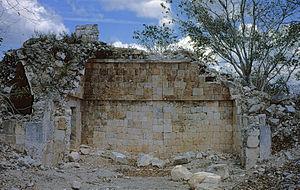
Xcalumkin, également nommé Holactun ou Yokactun, est un site archéologique maya situé à 4,5 km au sud-est de la localité moderne de San Vicente Cumpich et à 13 km de la ville d'Hecelchakan, dans l'État de Campeche, au Mexique. Une première description du site est faite en 1887 par l'explorateur austro-allemand Teobert Maler. Un siècle plus tard l'archéologue américain Harry Pollock a distingué en 1980 plusieurs groupes d'édifices : le groupe principal, le groupe nord, le groupe initial, le groupe des hiéroglyphes et le groupe de la colline nord. Depuis 1992 une équipe d'archéologues français du Centre Français d'Etudes Mexicaines et Centraméricaines fouille le site. Un certain nombre de restaurations ont eu lieu à l'initiative d'Antonio Benavides Castillo de l'Institut National d'Anthropologie et d'Histoire de Campeche. Les pièces les plus intéressantes sont aujourd'hui visibles au musée d'archéologie d'Hecelchakan de l'INAH qui regroupe également les céramique et les stèles du site funéraire de Zac Pol découvertes sur l'île Jaïna.